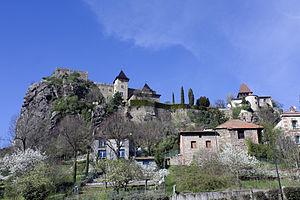
Saint-Paul-en-Cornillon est une commune française située dans le département de la Loire, en région Auvergne-Rhône-Alpes. Elle est célèbre grâce à son château médiéval.
Cet article recense les sites naturels protégés dans la Loire, en France.